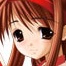
Portrait style: Anime Portrait